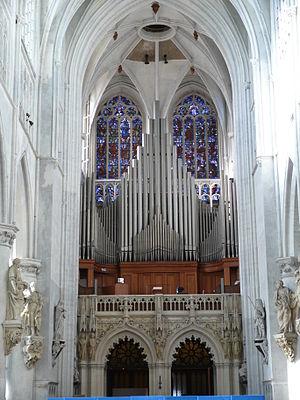
La cathédrale et primatiale Saint-Rombaut est un édifice religieux catholique de la ville de Malines en Belgique.